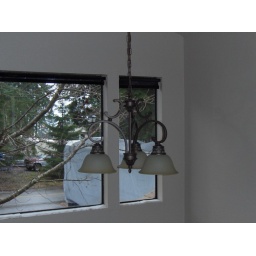
A photo of the chandelier in my house using light from the window in the background.